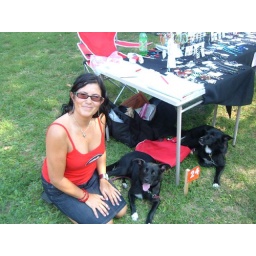
these dogs were under my table almost as much as they were under their owner's table. dogs love me!